Yunlong Mountain

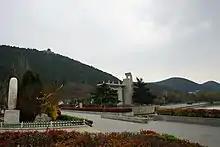
Yunlong Mountain

Located in southern Xuzhou, Yunlong Mountain, with an elevation of 142 meters, is the second tallest mountain in Xuzhou (Dadong Mountain coming first). Forests on the mountain cover an area of . The forest coverage of Yunlong Mountain is 97.9 percent. The dense tree coverage attracts tourists, who enjoy the view of clouds surrounding the peaks all year round. With its nine dragon-like peaks, from southeast to northwest, it is like a giant dragon being overlooked, from which it got its name 'Yunlong'.